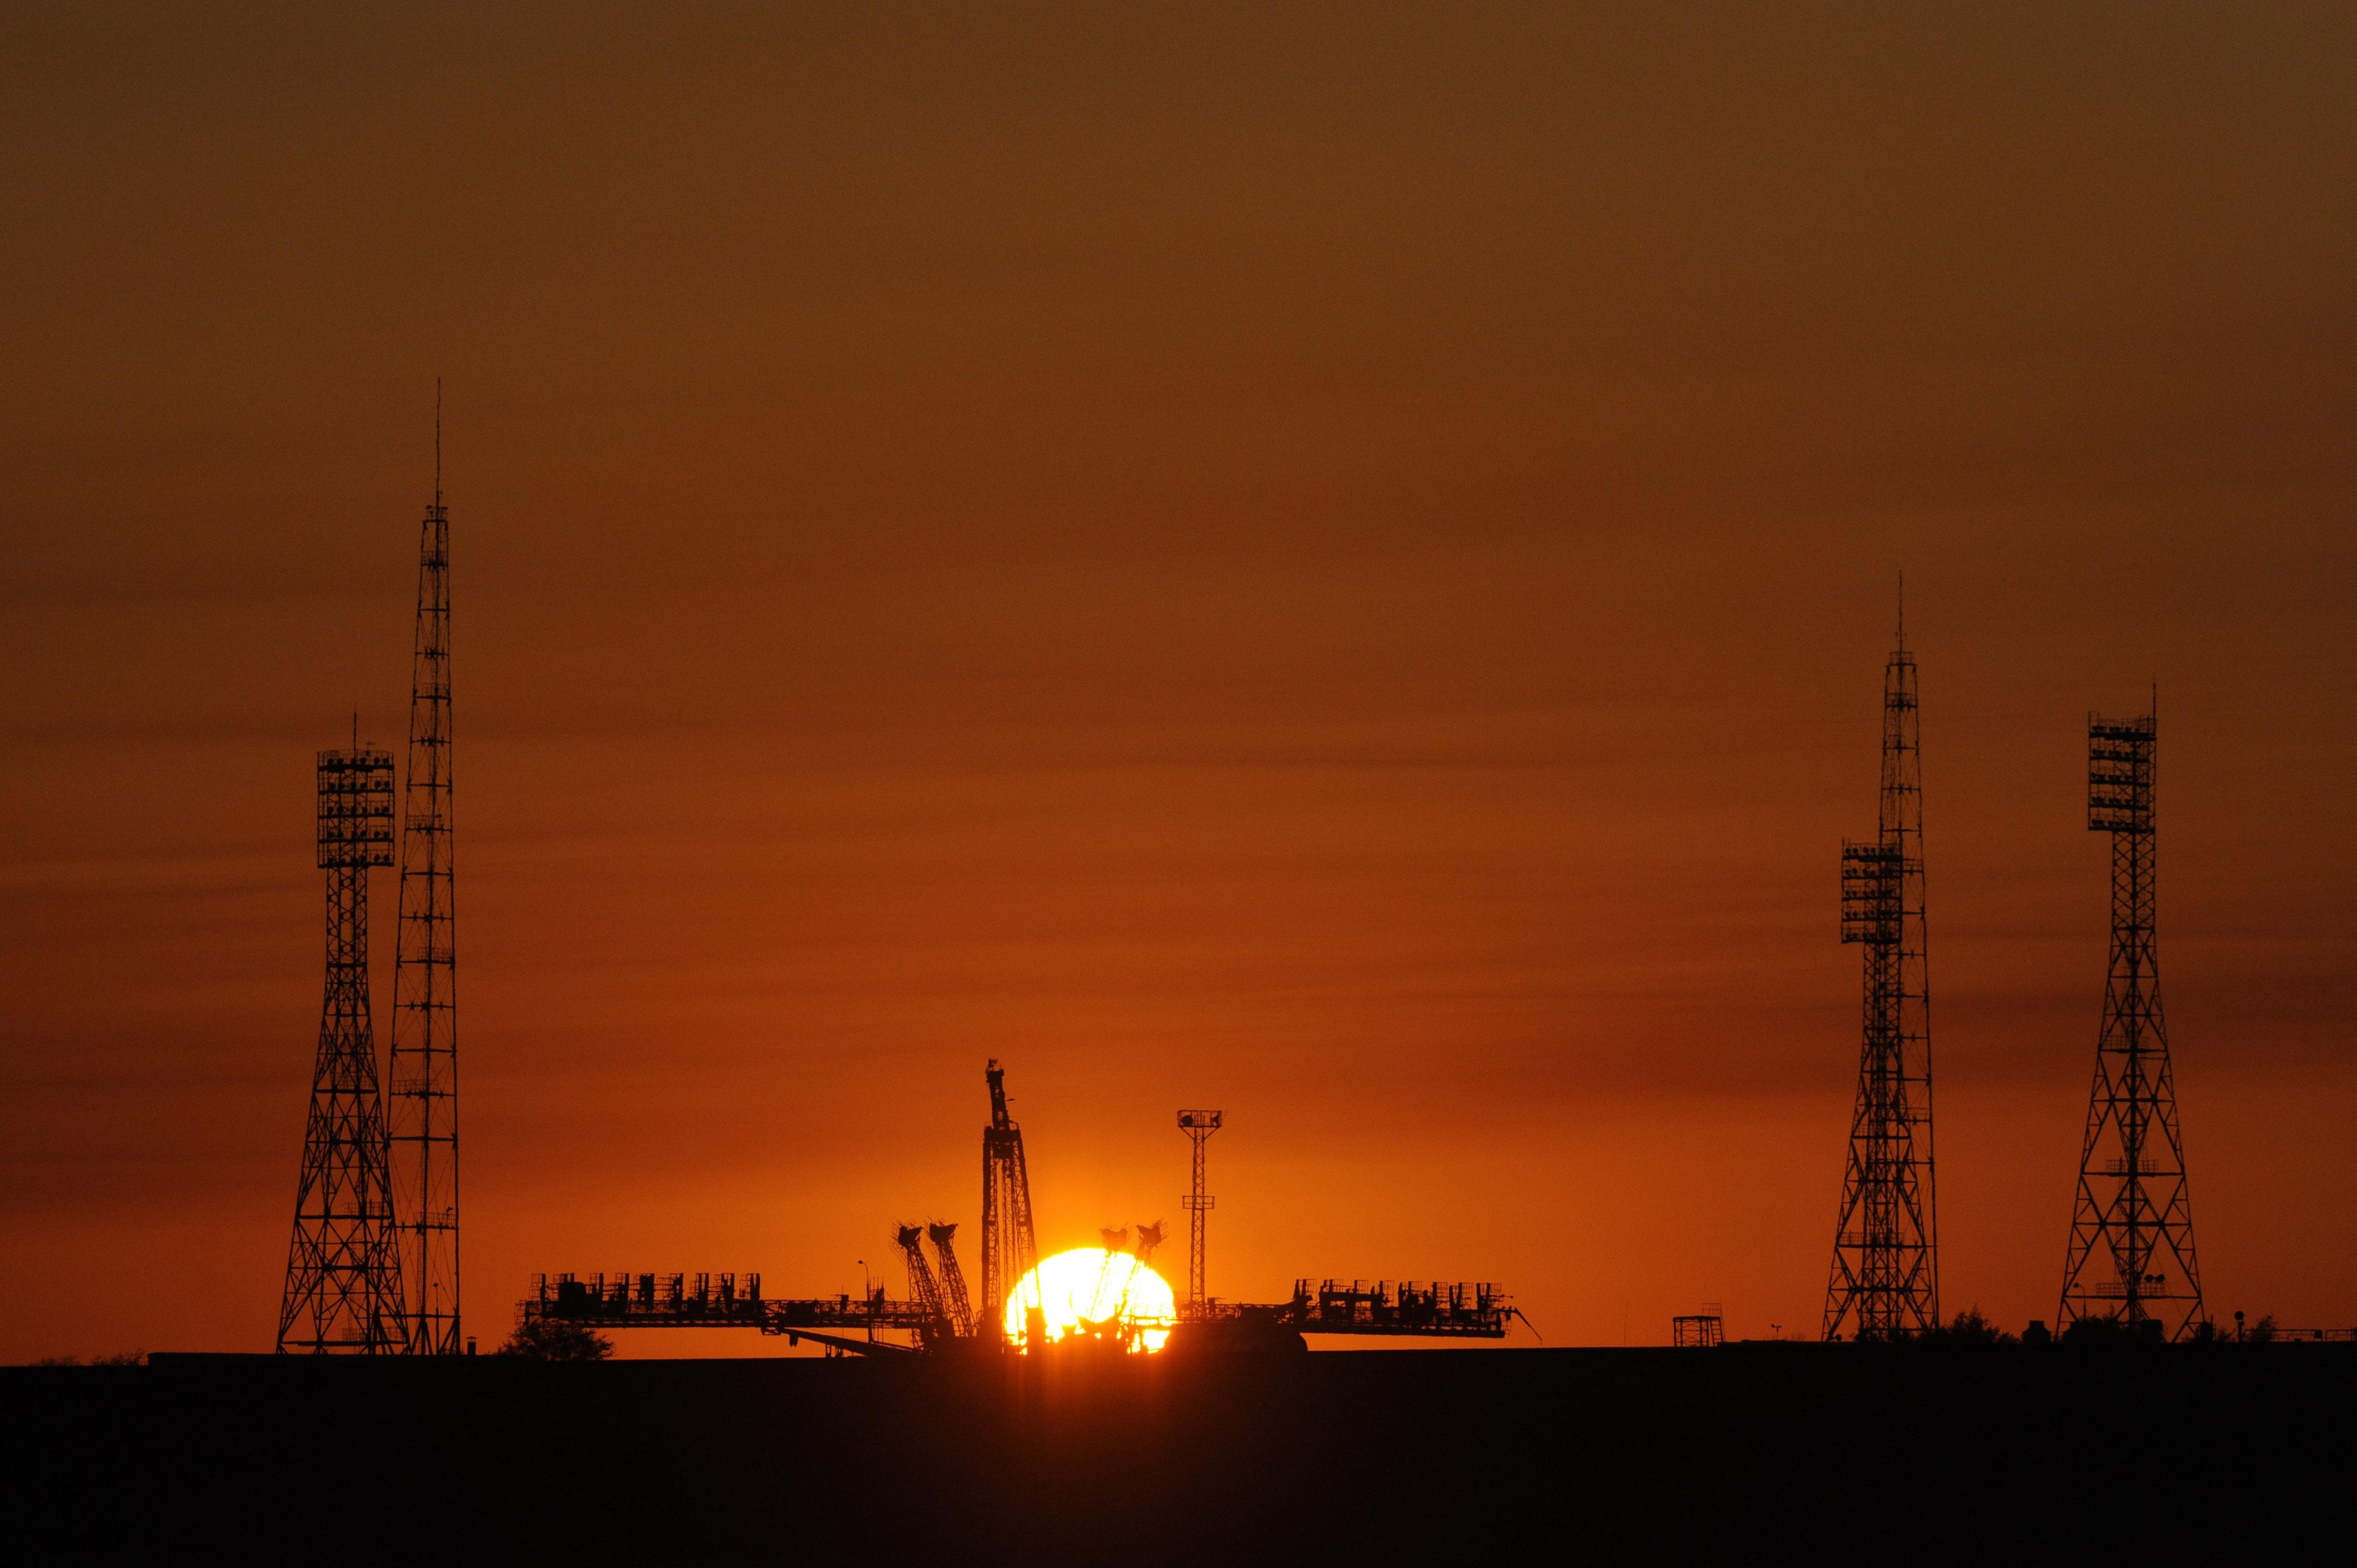
nature, horizon, sky, sun, sunrise, sunset, night, morning, dawn, dusk, evening, orange, tower, equipment, electricity, outside, clouds, beautiful, russia, afterglow, launch pad, soyuz, cosmodrome, baikonur